Legado Final (2017)

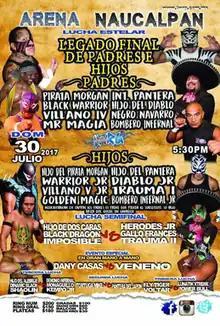
Official poster for the event

El Legado Final (2017) (Spanish for "The Final Legacy") was a major annual professional wrestling event produced by Mexican professional wrestling promotion International Wrestling Revolution Group (IWRG), which took place on July 30, 2017, in Arena Naucalpan, Naucalpan, State of Mexico, Mexico. The main event of the show was the Torneo de Legado Final ("The Final Legacy Tournament"), a 16-man "Torneo cibernetico". The Legado Final match saw eight teams compete where all teams were made up of fathers and sons teaming together in a multi-man elimination match.